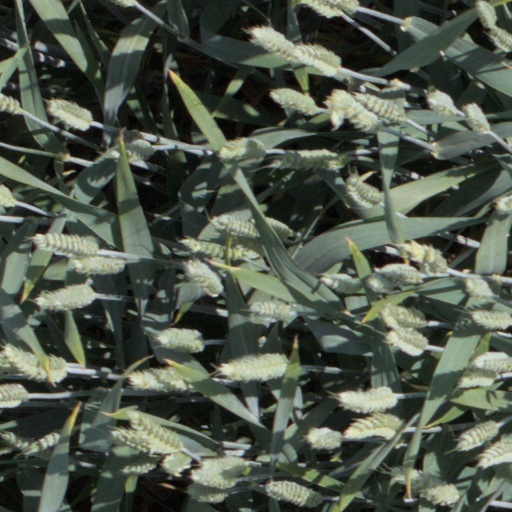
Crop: wheat